Strathbogie, Scotland

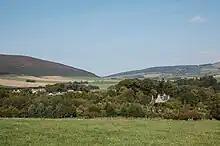
View down the valley from Rhynie

Strathbogie is the valley of the River Bogie in Aberdeenshire, Scotland. It was formerly a lordship belonging to the Gordon family, who received it from Robert the Bruce. The Gordons' seat was at Huntly.